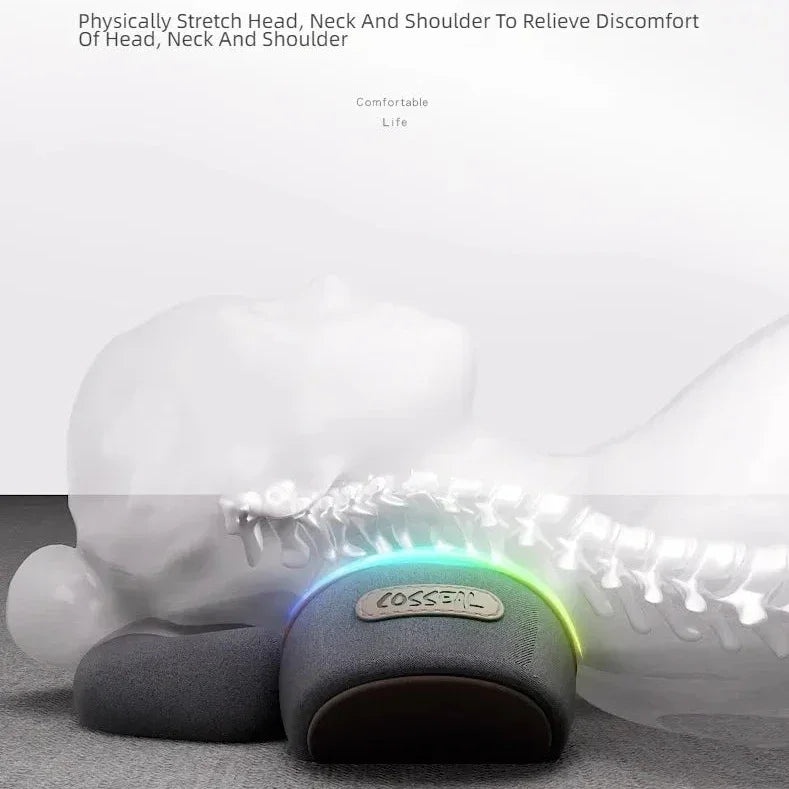
Heated Neck Pillow Massager
The Hot Cervical Pillow is designed to provide soothing relief for neck pain and tension through its innovative heating compress feature, promoting relaxation and comfort during sleep. Its ergonomic design supports the natural curvature of the spine, helping to alleviate discomfort associated with stiff necks and headaches. Ideal for both home and travel use, this versatile neck massager enhances your overall well-being by combining heat therapy with supportive cushioning for a restorative sleep experience. It has vibration, and heating functions.
Brand: StorePilot
Category: Health & Beauty > Personal Care > Massage & Relaxation > Massagers > Massage Cushions